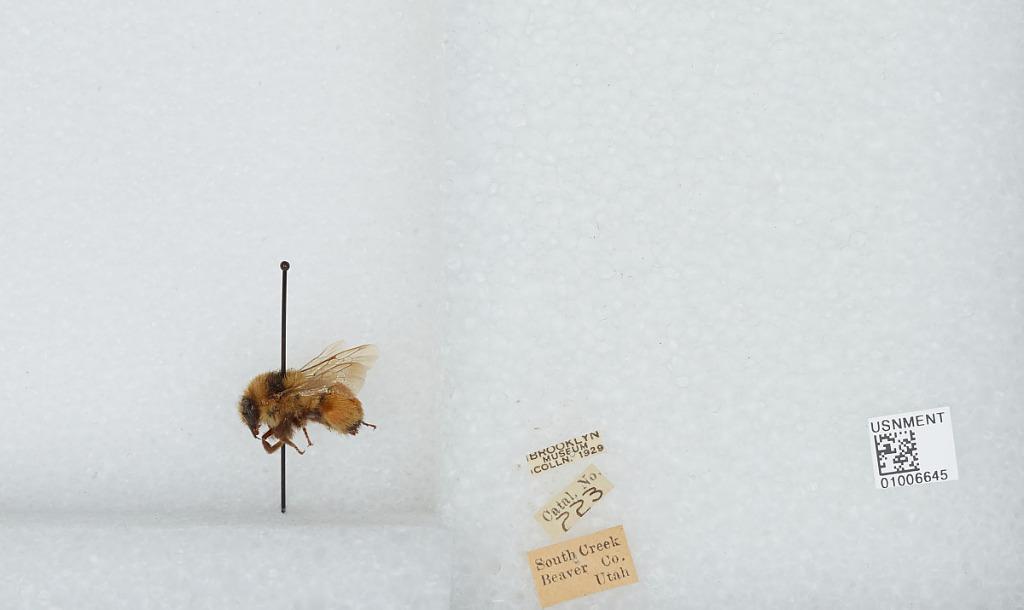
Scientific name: Bombus (Pyrobombus) huntii Greene
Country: United States
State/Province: Utah
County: Beaver
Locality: South Creek
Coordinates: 38.2519, -112.677